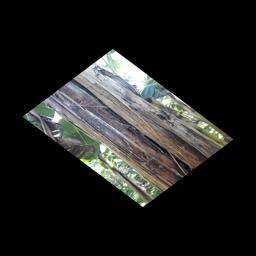
Label: PSEUDOSTEM WEEVIL